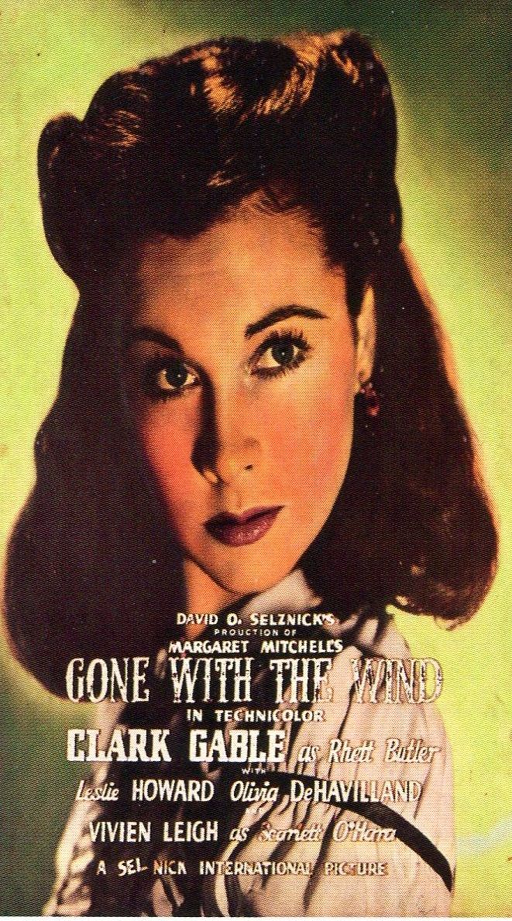
the hand - painted movie poster for 1939 's epic film starring actor as film character